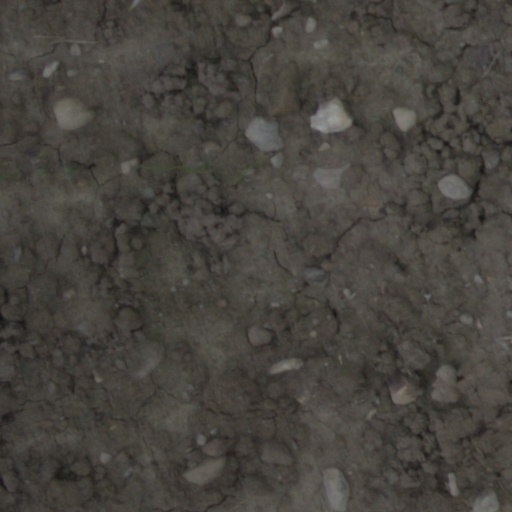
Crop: wheat